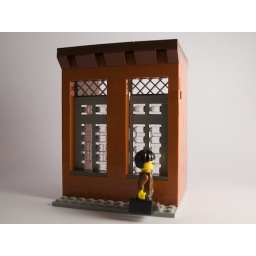
Trying an interesting window technique. De building style is loosely inspired by the 'Maastunnel' in Rotterdam.